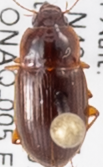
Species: Amara quenseli
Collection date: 2018-07-17
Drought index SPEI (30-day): -0.03
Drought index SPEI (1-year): -0.8
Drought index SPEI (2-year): -0.9